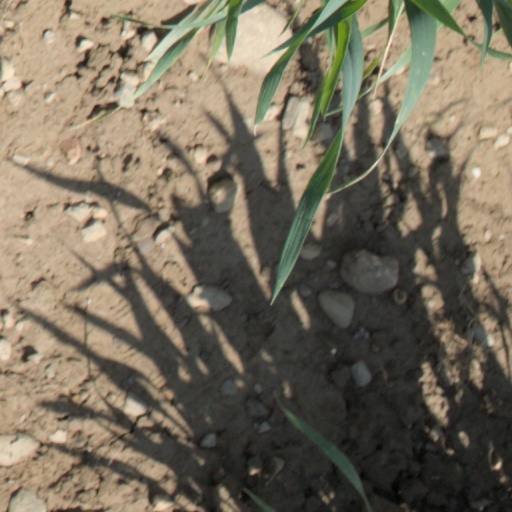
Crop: wheat